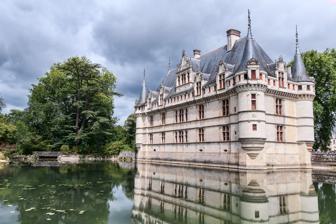
Building: Château d'Azay-le-Rideau
Country: France
Year built: 1527
French château The Château and surrounding water The Château d'Azay-le-Rideau ( pronounced [azɛ lə ʁido] ) is located in the town of Azay-le-Rideau in the French département of Indre-et-Loire . Built between 1518 and 1527, this château is considered one of the foremost examples of early French renaissance architecture . Set on an island in the middle of the Indre river, this picturesque château has become one of the most popular of the châteaux of the Loire valley . History Origins of the Château The current château of Azay-le-Rideau occupies the site of a former feudal castle. During the 12th century, the local seigneur Ridel (or Rideau) d'Azay, a knight in the service of Philip II Augustus , built a fortress here to protect the Tours to Chinon road where it crossed the river Indre . However, this original medieval castle fell victim to the rivalry between Burgundian and Armagnac factions during the Hundred Years' War . In 1418, the future Charles VII passed through Azay-le-Rideau as he fled from Burgundian occupied Paris to the loyal Armagnac stronghold of Bourges . Angered by the insults of the Burgundian troops occupying the town, the dauphin ordered his own army to storm the castle. The 350 soldiers inside were all executed, and the castle itself burnt to the ground. For centuries, this fate was commemorated in the town's name of Azay-le-Brûlé (literally Azay the Burnt), which remained in use until the 18th century. The Berthelots and the 16th century View of the façade from the southern side The castle remained in ruins until 1518, when the land was acquired by Gilles Berthelot, the Mayor of Tours and Treasurer-General of the King's finances. Desiring a residence to reflect his wealth and status, Berthelot set about reconstructing the building in a way that would incorporate its medieval past alongside the latest architectural styles of the Italian Renaissance . Although the château's purpose was to be largely residential, defensive fortifications remained important symbols of prestige, and so Berthelot was keen to have them for his new castle. He justified his request to the King, Francis I , by an exaggerated description of the many 'public thieves, footpads and other vagabonds, evildoers committing affray, disputes, thefts, larcenies, outrages, extortions and sundry other evils' which threatened unfortified towns such as Azay-le-Rideau . Berthelot's duties meant that he was frequently absent from the château, so the responsibility for supervising the building works fell to his wife, Philippa Lesbahy. These took time, since it was difficult to lay solid foundations in the damp ground of this island in the Indre , and the château had to be raised on stilts driven into the mud. Even once the foundations were laid, construction still progressed slowly, as much of the stone for the château came from the Saint-Aignan quarry, which was famous for its hard-wearing rock but was also around 100 km (62 mi) away, meaning that the heavy blocks had to be transported to Azay-le-Rideau by boat. Salamander of Francis I with his device, Nutrisco et extinguo, from the pediment at Azay The château was still incomplete in 1527, when the execution of Jacques de Beaune, (the chief minister in charge of royal finances and cousin to Berthelot) forced Gilles to flee the country. Possibly fearing the exposure of his own financial misdemeanours, he went into exile first in Metz in Lorraine , and later in Cambrai , where he died just two years later. Disregarding the pleas of Berthelot's wife Philippa, Francis I confiscated the unfinished château and, in 1535, gave it to Antoine Raffin, one of his knights-at-arms. Raffin undertook only minor renovations in the château, and so the building works remained incomplete, with only the south and west wings of the planned quadrilateral ever being built. Thus, the château preserved the distinctive, but accidental, L-shape which it retains to this day. 17th–18th centuries In 1583, Raffin's granddaughter Antoinette, a former lady-in-waiting to Margaret of Valois , took up residence in the château and, with the help of her husband the seigneur de Lanssac , began modernising the décor. Azay-le-Rideau was then inherited by their son Arthur and his wife Françoise de Souvre, a future governess to Louis XIV , and it was during their ownership that the new château received its first royal visit: on 27 June 1619, while on his way from Paris to visit his mother, Marie de' Medici , in Blois , Louis XIII broke his journey to spend the night in Azay-le-Rideau . Later in the century, his son Louis XIV would also be a guest in the same room. The Biencourts and the 19th century The Raffins, and their relations by marriage, the Vassés, retained ownership of the château until 1787, when it was sold for 300,000 livres to the Marquis Charles de Biencourt, field marshal of the king's armies. The château was in poor condition, though, and from the 1820s, Biencourt undertook extensive alteration work. In 1824, he added a 'Chinese room' (destroyed in the 1860s) to the ground floor in the south wing, and in 1825 or 1826 decorated the library with carved wood panelling to match the drawing room on the opposite side. It was his son, Armand-François-Marie, a guard of Louis XVI who participated in the defence of the Tuileries on 10 August 1792, who began the first extensive restoration of the château. This included restoring the old medallions and royal insignia on the staircase (which had been covered up during the Revolution ), extending the courtyard façade and adding a new tower at the east corner. These developments destroyed the last vestiges of the old medieval fortress and meant that the château at last achieved a finished appearance. For these renovations, he employed the Swiss architect Pierre-Charles Dusillon, who was also working on the neighbouring château of Ussé . View of the internal courtyard During the Franco-Prussian War , the château was once again threatened with destruction. It served as the headquarters for the Prussian troops in the area, but when one night a chandelier fell from the ceiling onto the table where their leader, Prince Friedrich Karl of Prussia , was dining, he suspected an assassination attempt and ordered his soldiers to set fire to the building. Only his officers' assurances that the lamp had dropped by accident persuaded him to stay his hand and thus saved the château from a second burning. Following the Prussian troops' retreat, Azay-le-Rideau returned to the Biencourts. In this period, the château became well known for the collection of more than 300 historical portraits which the owners displayed there and which, unusually for a private collection, could be visited by the public. In 1899, financial difficulties forced the young widower Charles-Marie-Christian de Biencourt to sell the château, along with its furniture and 540 hectares of land, to the businessman Achille Arteau, a former lawyer from Tours who wanted to sell its contents for profit. As a result, the château was emptied and its artwork and furniture dispersed. The Château in the 20th century In 1905, the estate was purchased by the French state for 250,000 francs and became a listed Historical Monument . During the early years of the Second World War , 1939–1940, the château provided a home for the Education Ministry when they, like many other French ministries, withdrew from Paris. The château d'Azay-le-Rideau is now one of many national monuments under the protection of the Centre des monuments nationaux , and also forms part of the Loire valley UNESCO World Heritage Site . Architecture and decoration Exterior View of the escalier d'honneur from the inner courtyard, Azay-le-Rideau Set on an island in the middle of the Indre , the château of Azay-le-Rideau seems to rise straight out of the waters of the river, which reflect the castle's façades so that the château appears to float in its own image. The writer Balzac , who lived nearby and was occasionally a guest at the château, deeply admired the building, describing it as 'a faceted diamond, set in the Indre'. This striking setting has helped Azay-le-Rideau to become one of the most famous of the Loire 's many châteaux. This relatively small château is divided into two sections, the main central body and a wing at right angles to it, and displays a blend of architectural styles . The influence of the fashionable Italian Renaissance style is clear in its long proportions and ornate sculptural decorations. Alongside these Italianate elements are vestiges of medieval defensive architecture, such as the traces of the covered walkway on the external walls or the machicolations under the roof, which were no longer necessary for defence but were incorporated in the château's design because of their symbolic prestige. Finally, other architectural features, such as the bastion corners with their pointed conical turrets, the vertically stacked dormer windows separated by a string course , and the high, steeply sloping slate roof, help to give Azay-le-Rideau its unmistakably French appearance. The château's most prominent feature is the grand central staircase, the escalier d'honneur . Its design is thought to have been inspired by the staircase of the Château de Châteaudun , which it resembles from the outside, though its internal structure is very different. Azay-le-Rideau's staircase rises in straight flights rather than in a spiral, as was more usual at this time, and is the oldest surviving staircase of this kind in France. The staircase has three floors, each with a double bay window forming a mezzanine which looks out over the courtyard. The entryway, which resembles a Roman triumphal arch , is decorated with the initials of Gilles Berthelot and his wife, while the pediments overhanging each window bay are carved with the salamander and ermine of Francis I and his wife, Claude of France , in honour to the monarch of the time. Inside, the ceiling of the staircase is made up of medallions sculpted with the profiles of the kings and queens of France from Louis XI to Henry IV . With its columns and pilasters , and ornate carvings of shells, medallions and other symbols, this impressive staircase provides a clear example of the influence of Italian renaissance style in the château's design. Interior decoration Interior The château's richly sculpted interior decoration once again reflects the influence of the Italian Renaissance . It is made up of several drawing rooms and stately apartments, most of which are decorated in the neo-renaissance style popular during the 19th century. Many of these rooms display 16th- and 17th-century Flemish tapestries, most notably the 'Scenes from the Old Testament' woven in Audenarde , and the 'Story of Psyche ', which was created in Brussels and which, in 2009, provided the inspiration for the château's exhibition dedicated to the Greek myth. The château also houses a significant collection of artwork, including a 'Dame au Bain' (possibly depicting Diane de Poitiers ) by François Clouet , and several portraits of French monarchs, including Francis I , Henry III and Catherine de' Medici . Also of note are the attics, where the charpente (in French), or the hand-crafted wooden frame supporting the roof, has been recently restored (2010–11) and can be viewed alongside an exhibition explaining the complex techniques of its construction. Park and gardens The current gardens were designed in the 19th century by the Biencourts, who created a large landscaped park in the English style. To the south and west, the river creates a water mirror for the château, reflecting the façades and creating an attractive tableau. Gallery The chateau of Azay Le Rideau is built on an island in the River Indre near the Loire in France The site of the chateau was originally occupied by a medieval fortress The chateau at Azay le Rideau is not the largest in the Loire region but is probably the most elegant. The trees is the gardens of the chateau are impressive. Compare the size of the people to that of the trees The entrance of the château The main staircase as seen from the courtyard The west wing View of the château from the gardens The château and its moat Interior courtyard View of the château and surrounding water First floor bedroom Chimneybreast showing Francis I 's salamander Carpentry Detail of the staircase ceiling Decorative ceiling of the staircase See also Châteaux of the Loire Valley French Renaissance architecture Monument historique List of World Heritage Sites in France Notes